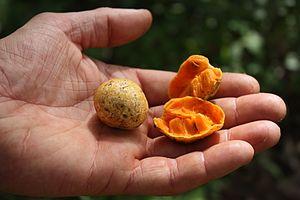
Annona senegalensis, dont le fruit est aussi appelé annone ou pomme-cannelle du Sénégal, est une espèce d'arbres ou arbustes des régions semi-arides et des zones subhumides, très prisée en Afrique pour ses qualités gustatives et pharmaceutiques.